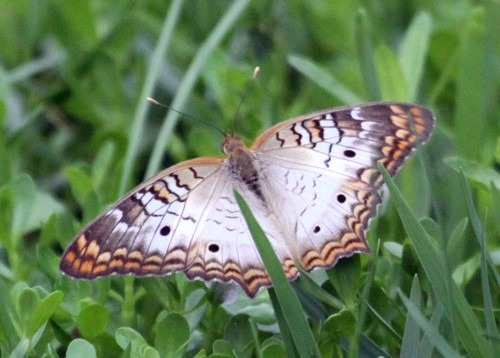
Scientific name: Anartia jatrophae
Common name: White peacock
Family: Nymphalidae
Order: Lepidoptera
Pollinator type: Primary pollinator
Habitat: Gardens, parks, and open areas
Geographic range: Southern United States to Argentina
Conservation status: Least Concern